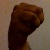
The image shows a hand gesture representing the letter 'M' in Indian Sign Language.